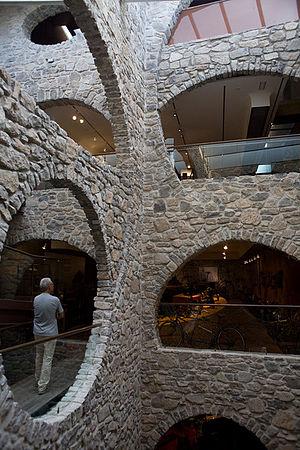
Le Musée des jouets et des automates est situé à Verdú, à 100 km de Barcelone. Il expose une collection de plus de mille objets et est logé dans un bâtiment à l'architecture imposante et spectaculaire, élément qui en fait un des musées les plus reconnus au niveau mondial dans sa spécialité.